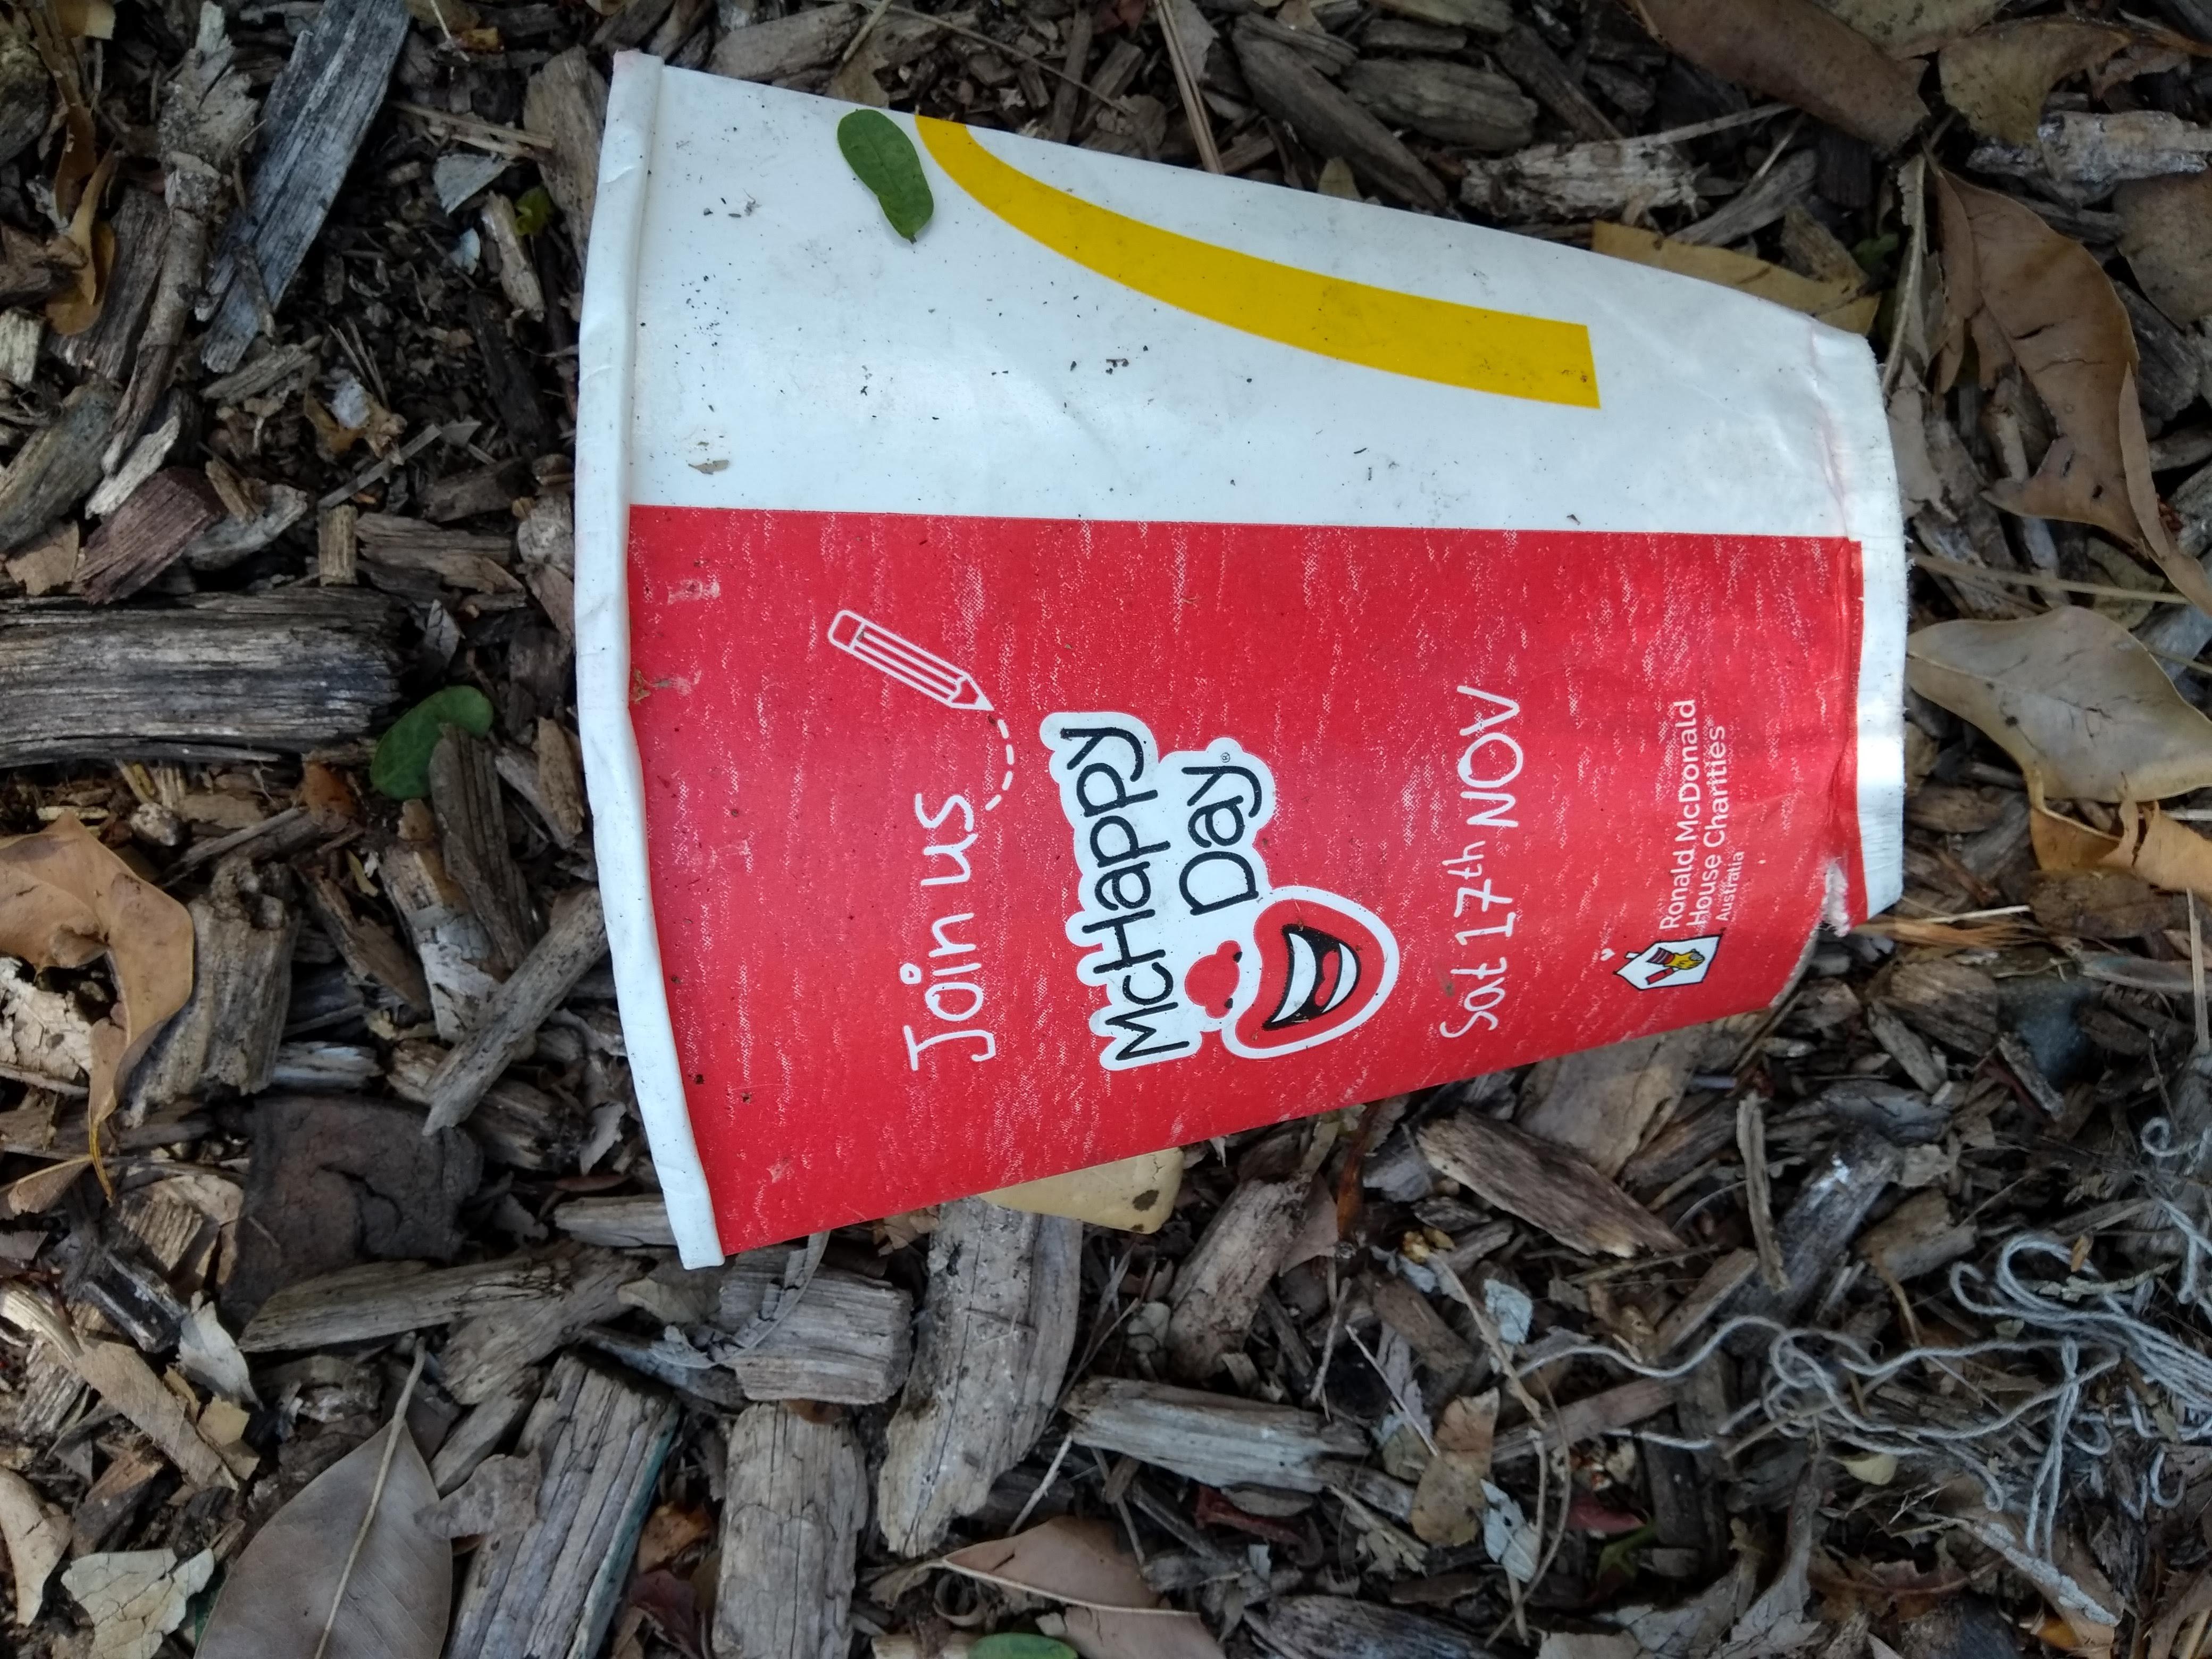
Object: Paper cup (Cup)

Object: Rope & strings (Rope & strings)